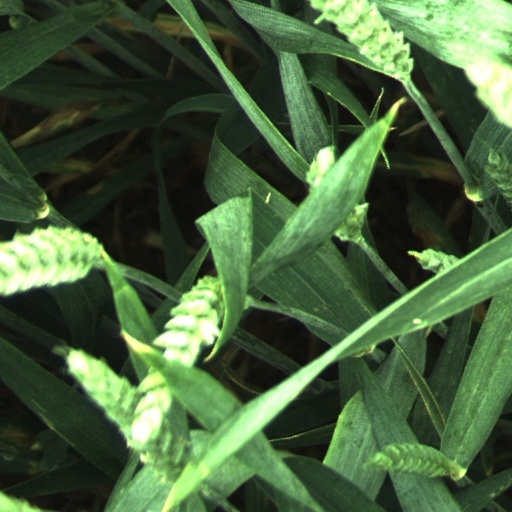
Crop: wheat